Sabbir Rahman

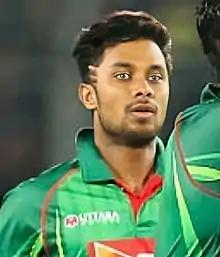
Sabbir in 2016

Mohammad Sabbir Rahman (born 22 November 1991) is a Bangladeshi cricketer. He is from Rajshahi and besides the national team, he plays for Rajshahi Division in domestic cricket. He is a batter who occasionally bowls leg spin. He was the highest run scorer for a test playing nation in the 2016 Asia Cup and became man of the tournament. He made his international debut in February 2014.